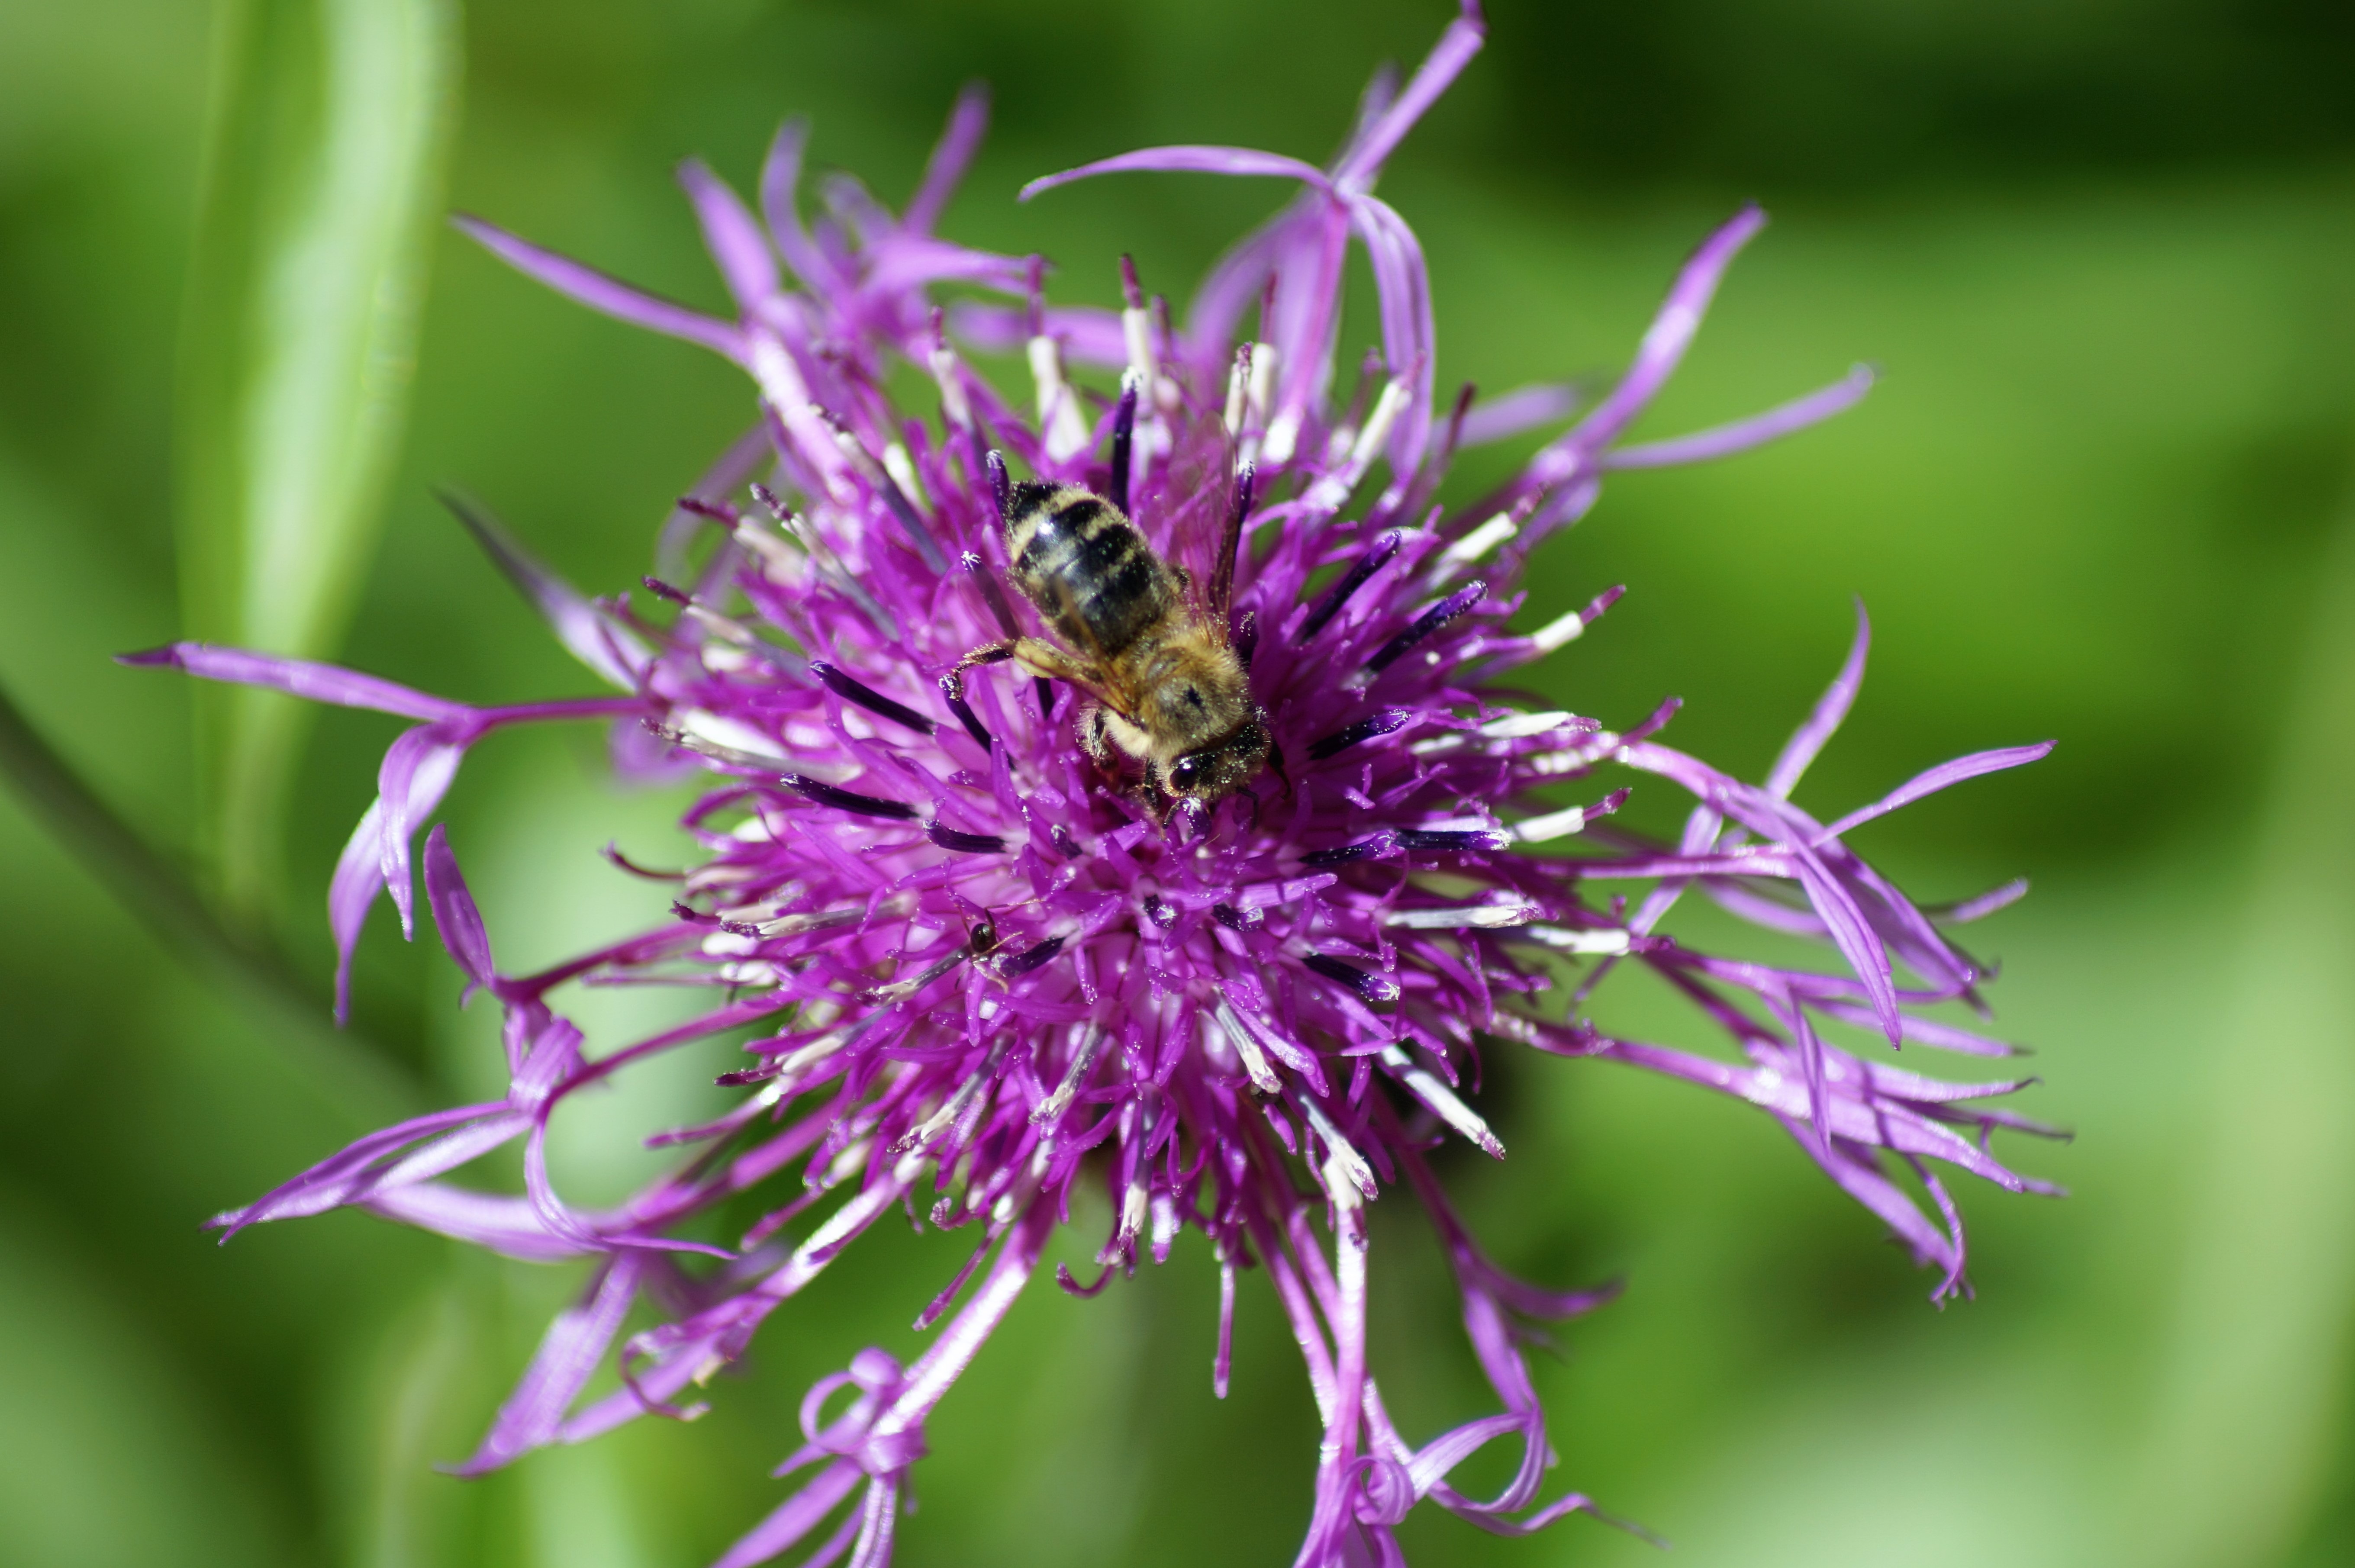
nature, blossom, plant, meadow, flower, bloom, herb, color, insect, macro, botany, blue, close, flora, fauna, wild flower, blue flower, invertebrate, wildflower, close up, bee, thistle, nectar, medicinal plant, macro photography, flowering plant, daisy family, silybum, blue phyteuma, land plant, membrane winged insect